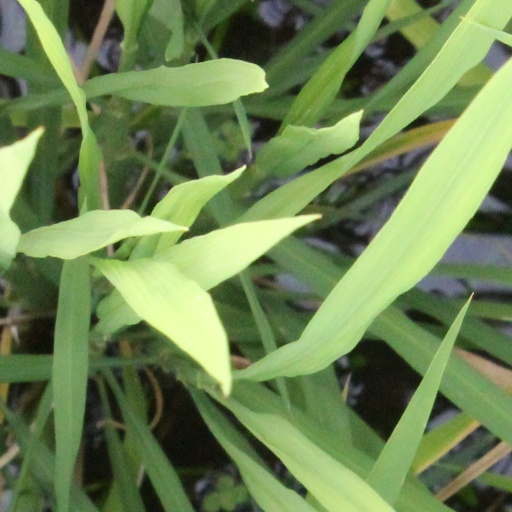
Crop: rice